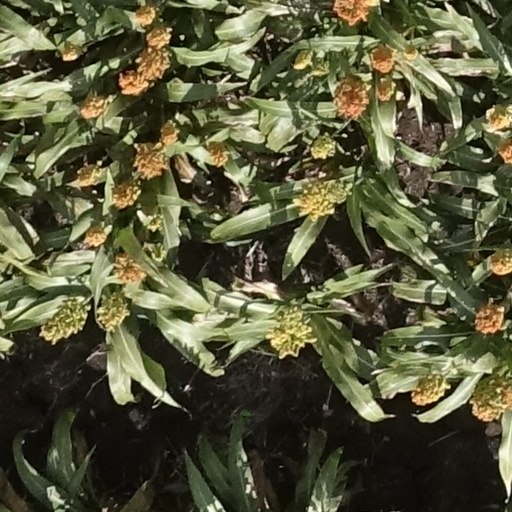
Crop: sorghum